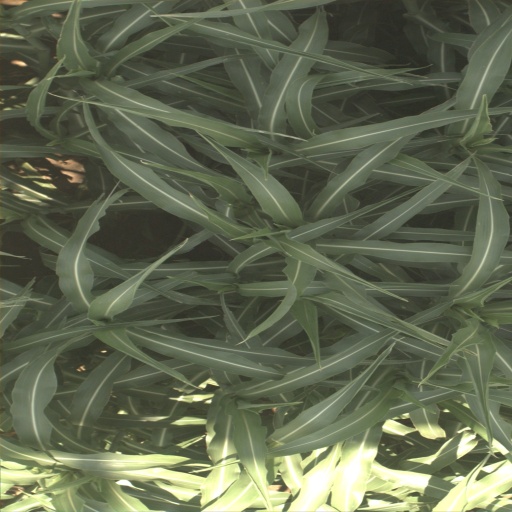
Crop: sorghum